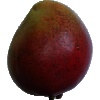
Label: red_mango